Fath al-Mulhim

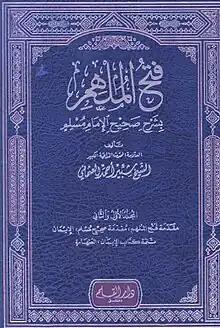
Arabic cover

Fath al-Mulhim bi-Sharh Sahih al-Imam Muslim is a three-volume Arabic commentary on "Sahih Muslim", written by Shabbir Ahmad Usmani before 1916. Usmani commenced the writing of the book in 1914 due to the absence of commentaries on "Sahih Muslim", unlike "Sahih al-Bukhari", which had commentaries according to the Hanafi school. He dedicated himself to bridging this gap and continued his work until his demise. He was only able to complete three volumes of the book before his passing. The first and second volumes were published in 1933 and 1935 respectively, while the third volume was published in 1939. Taqi Usmani later took up the task of completing the remaining portions of the book in 1976, ultimately finishing it in 1994 in six volumes known as "Takmilah Fath al-Mulhim bi-Sharh Sahih al-Imam Muslim".